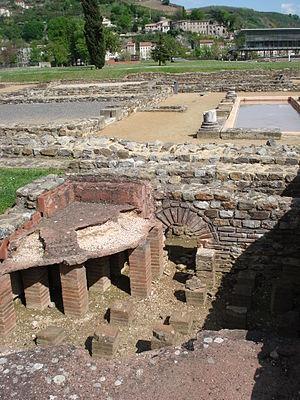
La Route des vins des Côtes du Rhône fait rejoindre Vienne à Avignon et se subdivise en six trajets qui permettent de découvrir le long des deux rives du Rhône les différentes appellations côtes-du-rhône. Ses routes, essentiellement autour des vins des Côtes-du-Rhône, mais aussi sur des appellations satellites, ont été mises en place par l'organisme interprofessionnel régional " Inter-Rhône ".
Saint-Romain-en-Gal est une commune française située dans le département du Rhône en région Auvergne-Rhône-Alpes. Elle fait partie de la communauté d'agglomération Vienne Condrieu Agglomération. Sa population est de l'ordre de 1 700 habitants.